Caspe

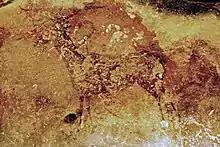

The demographic and cultural emergence of Caspe took place around the 8th century BC with the appearance of towns and tumular necropolises of the Indo-European Celtic Hallstatt culture from the early Iron Age, which mainly correspond to populations of the Segre basin and the high Ebro basin, especially from Navarre and Álava.